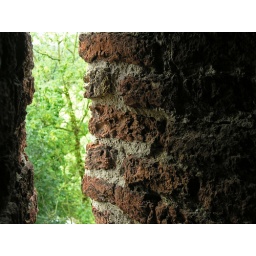
bricks on a castle in the Netherlands that was entirely covered in sand for generations